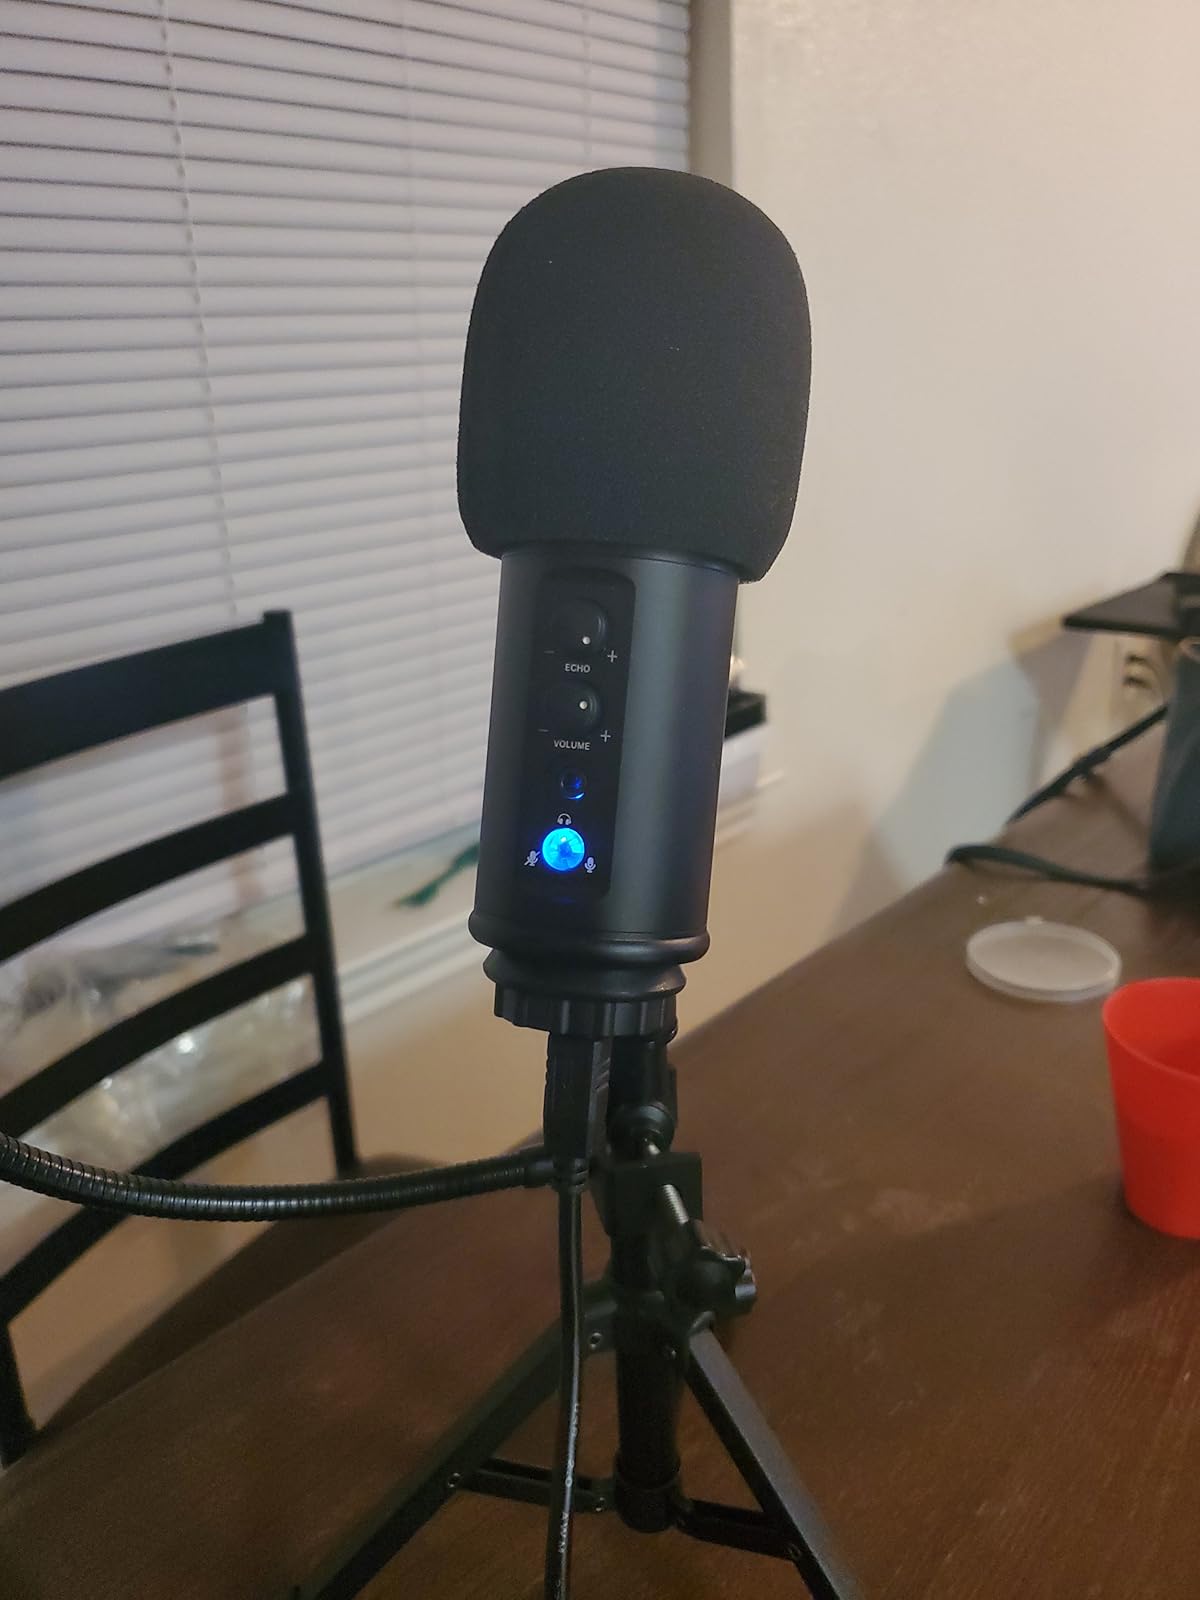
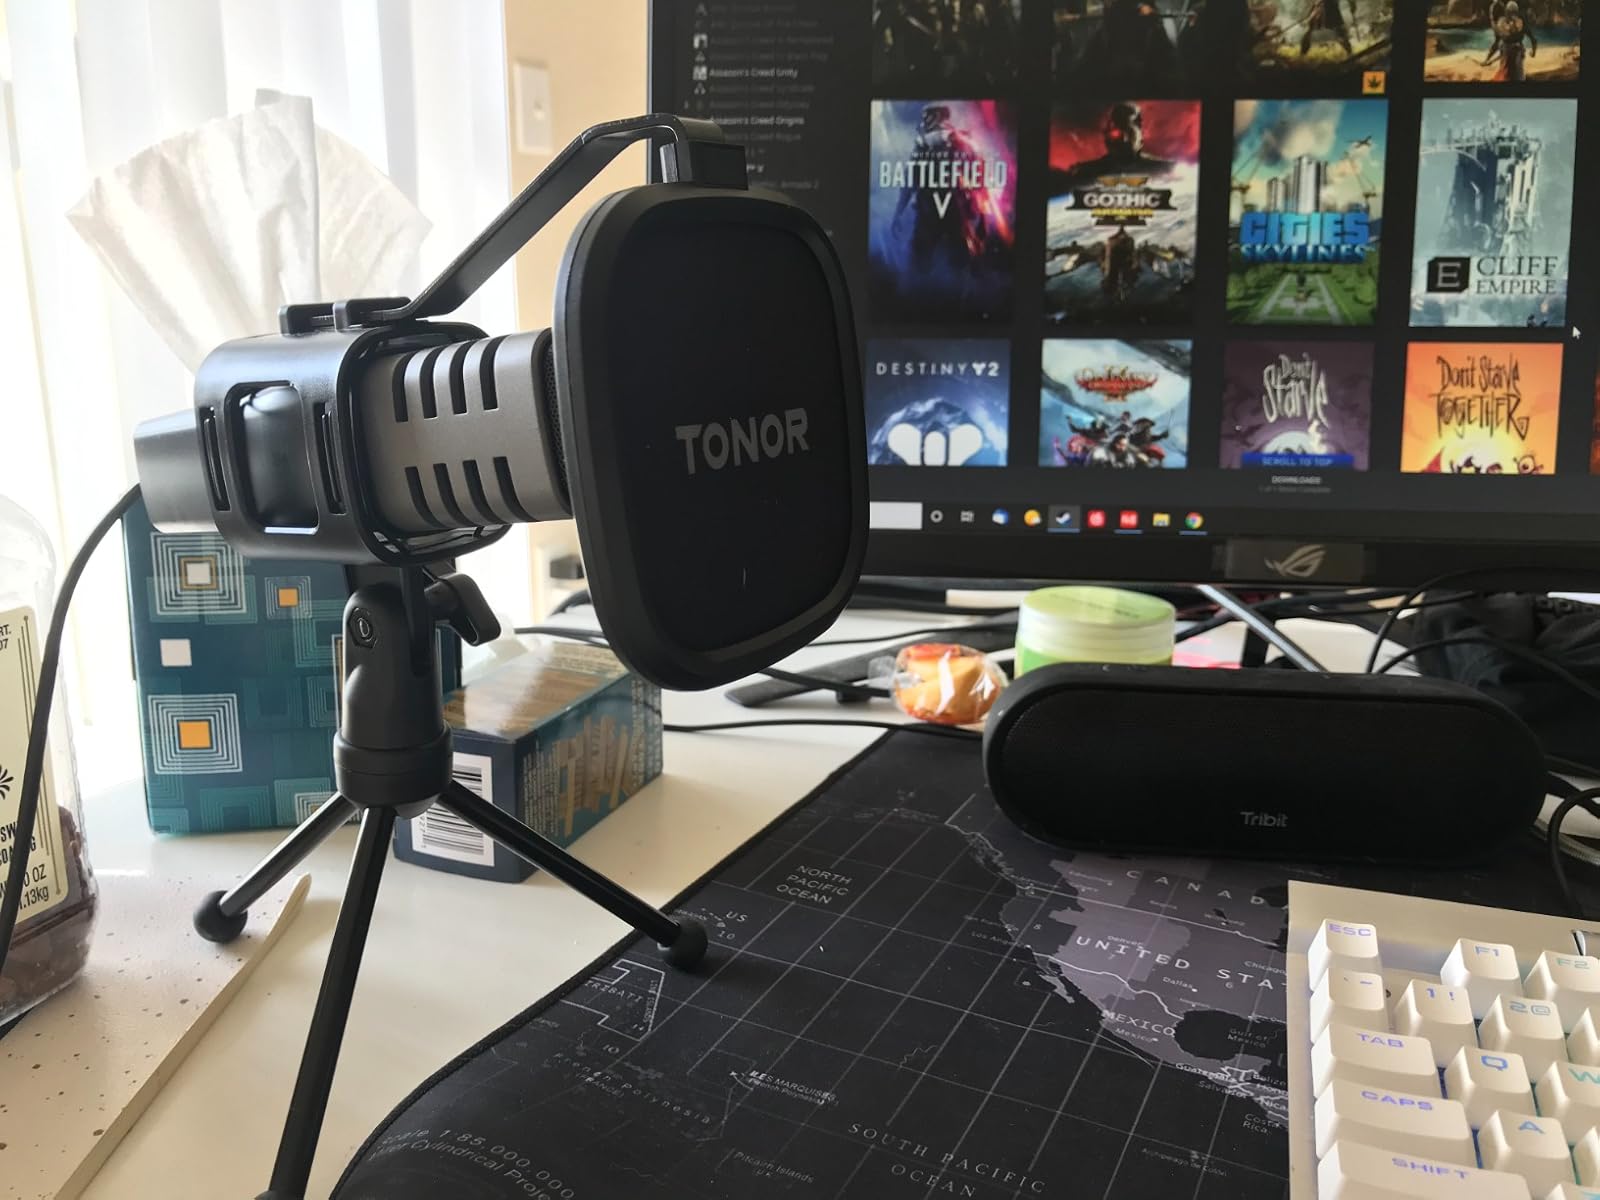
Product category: microphone
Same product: no